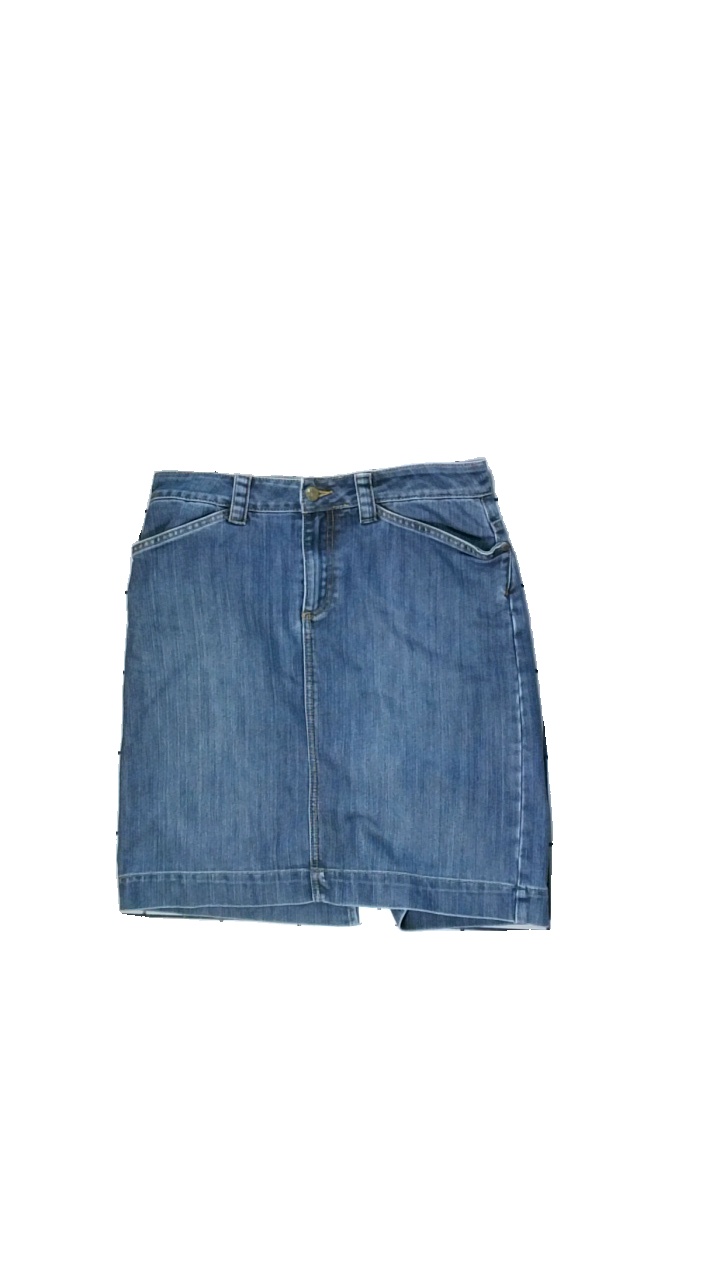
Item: Skirt (Ladies)
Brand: Joy Jeans
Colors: Blue
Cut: Regular
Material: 66% polyester, 33% cotton
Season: Summer
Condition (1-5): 3
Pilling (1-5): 5
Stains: Minor
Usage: Export
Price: <50